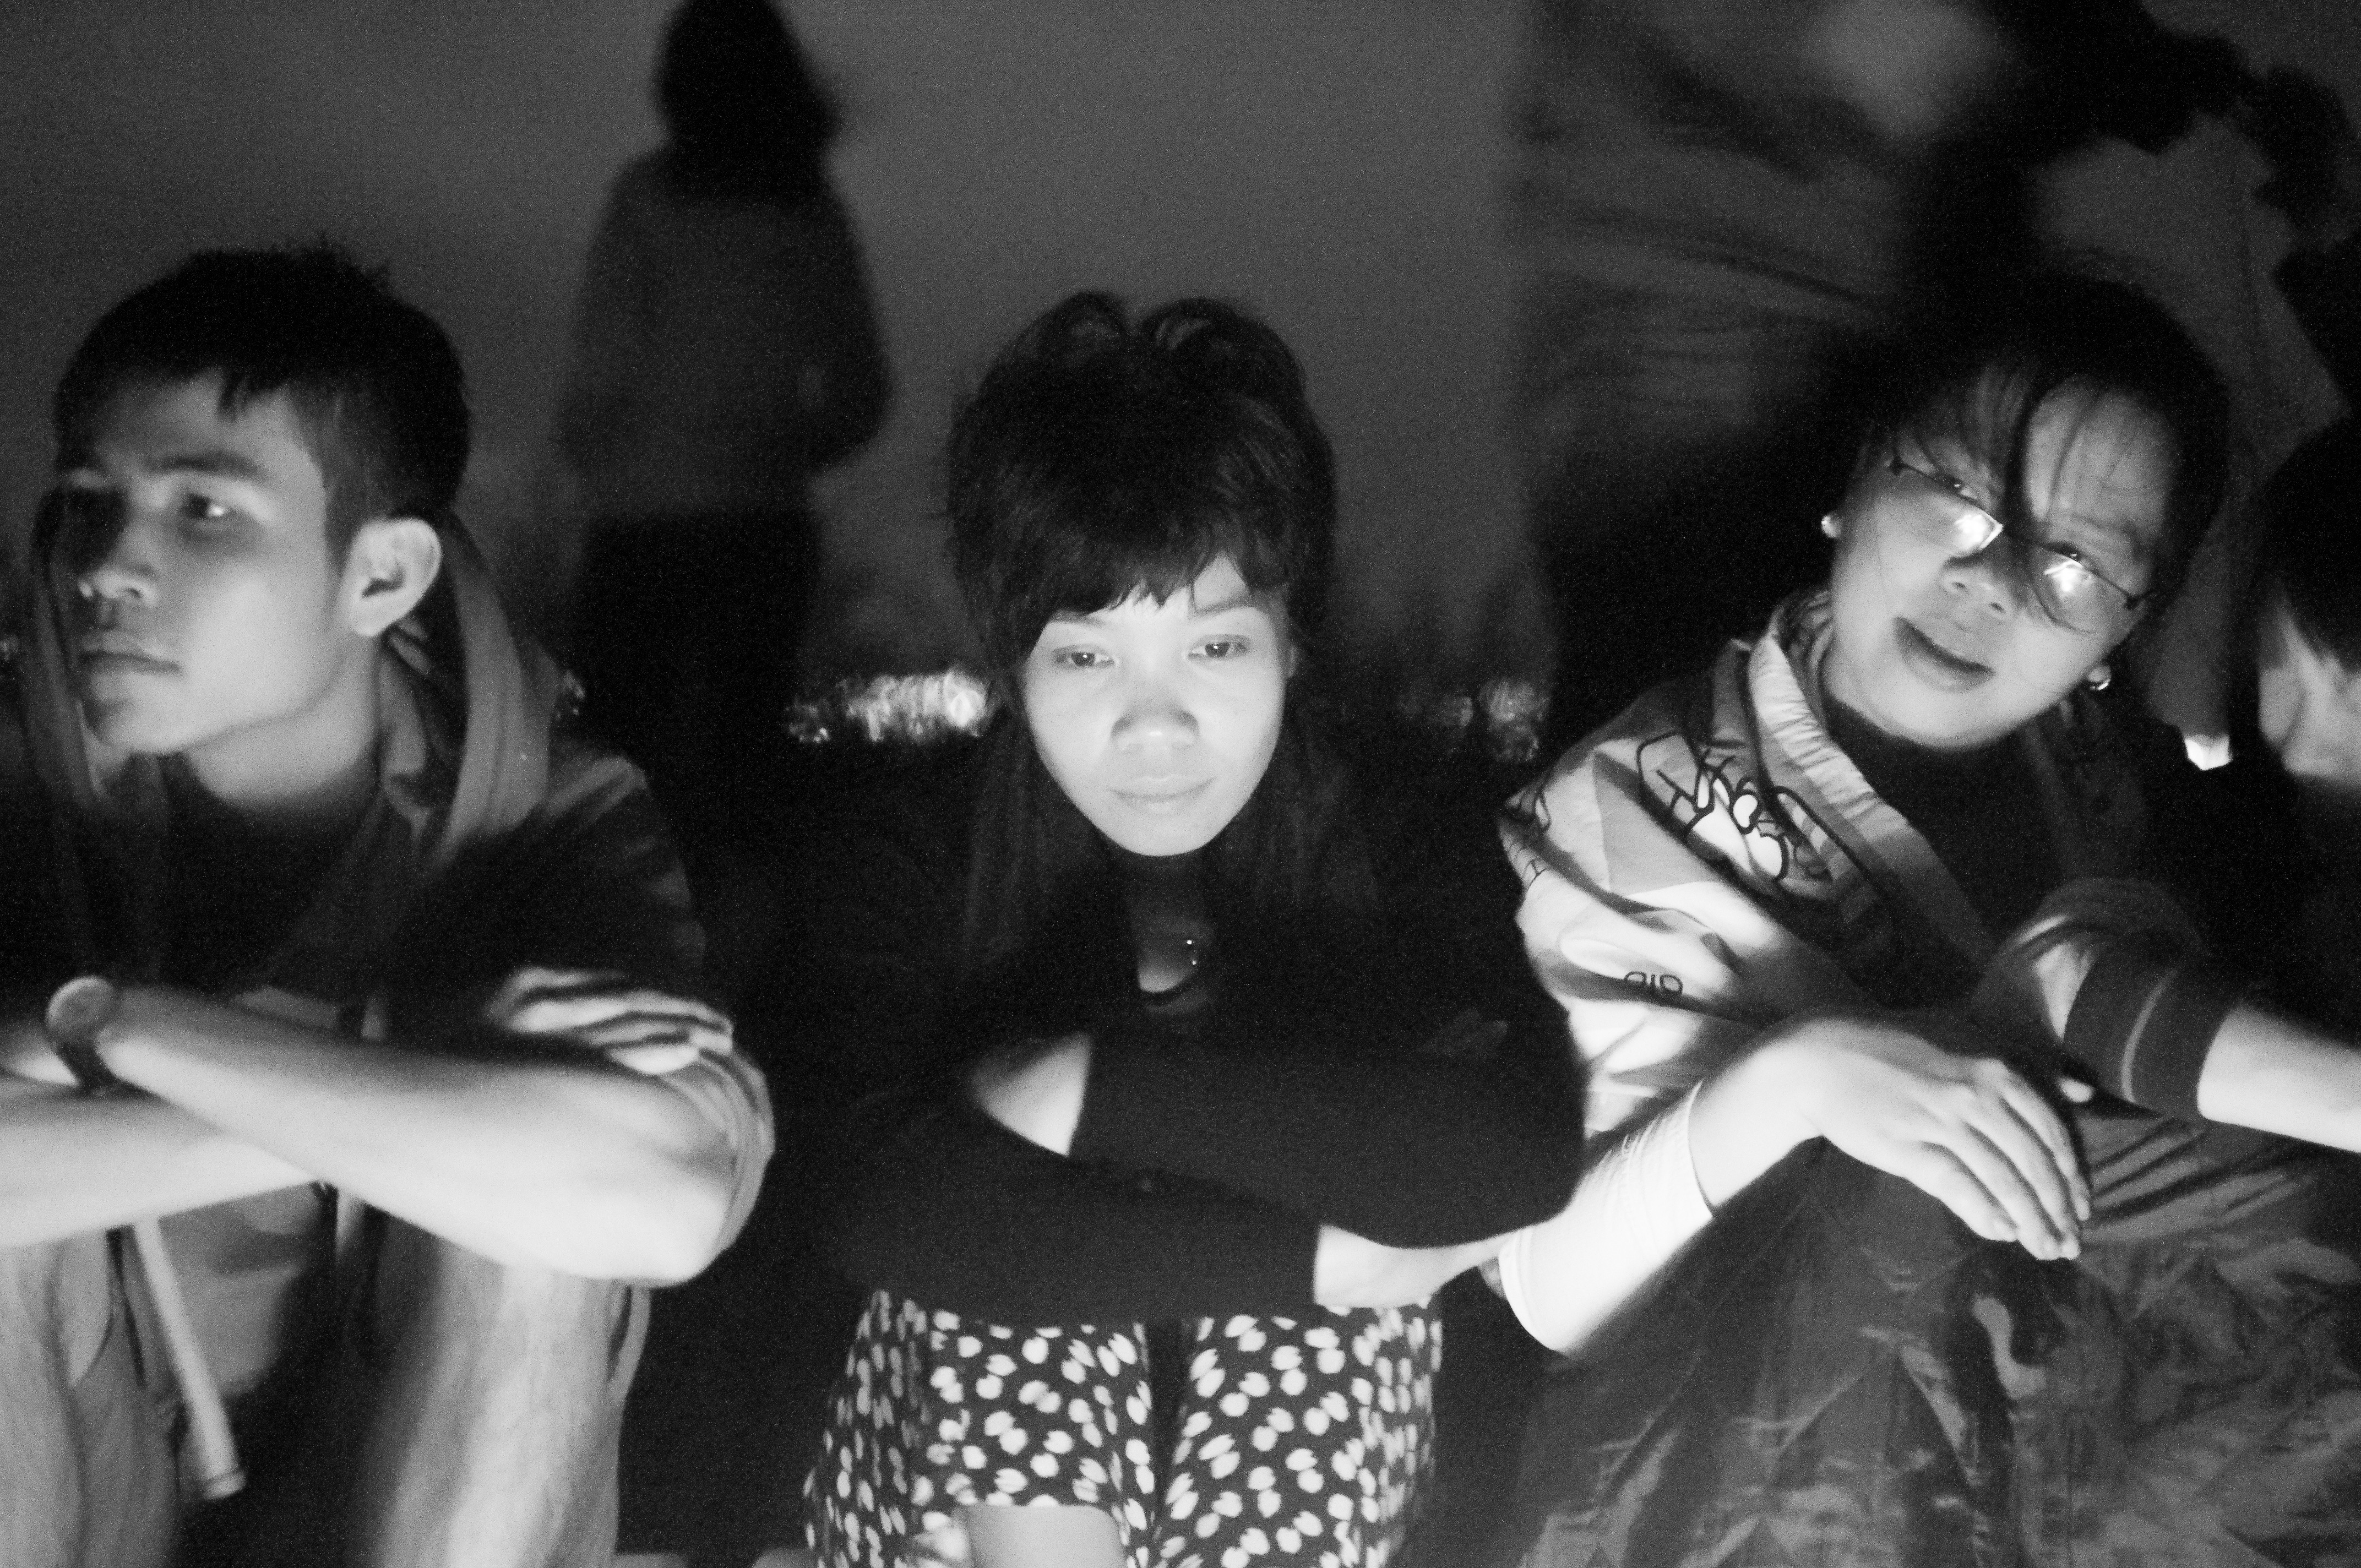
person, black and white, people, photography, black, monochrome, monochrome photography, social group